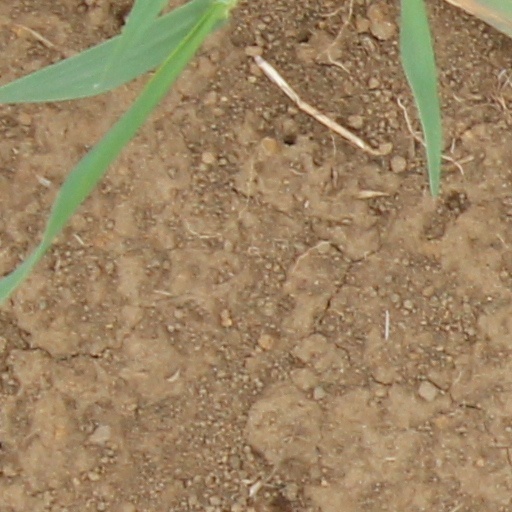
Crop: wheat